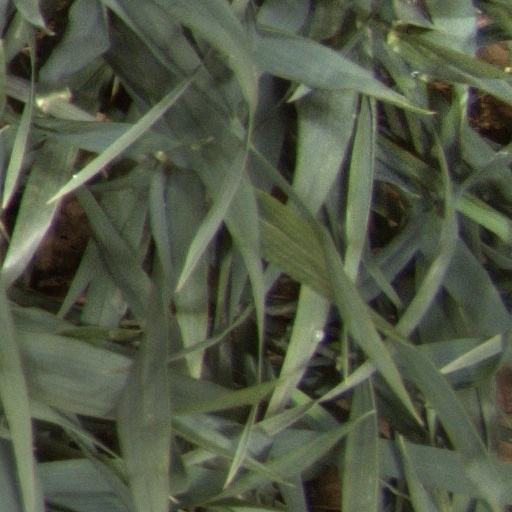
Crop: wheat